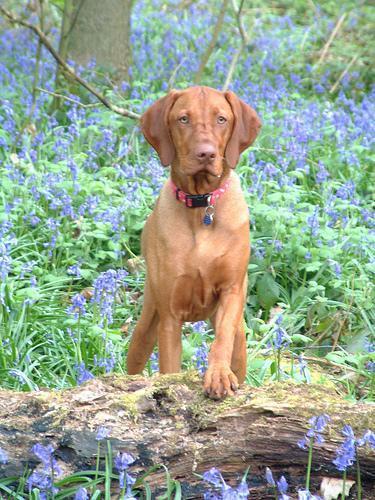
vizsla